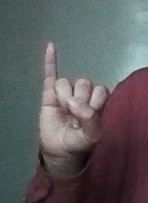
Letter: meem